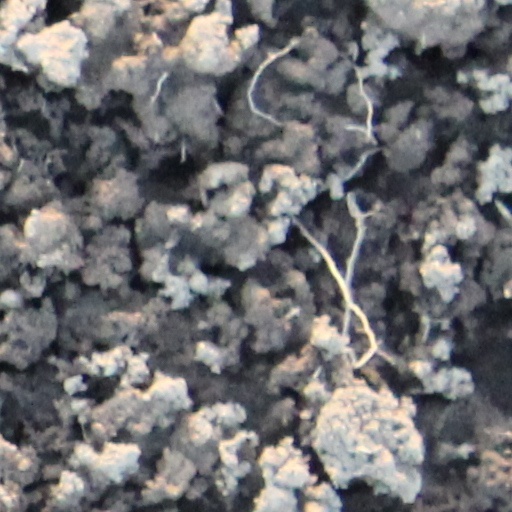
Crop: wheat